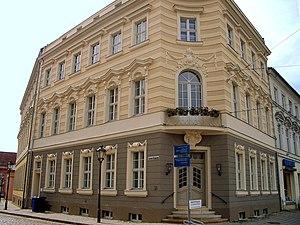
Huit Angles (Potsdam) désigne des maisons construites à Potsdam entre les années 1771 et 1773 avec des façades typiques de l'époque baroque. Situées à l'intersection des rues Schwertfeger-straße et Friedrich-Ebert-Straße, quatre maisons aux angles arrondis formaient un carrefour. Ce carrefour a été surnommé «huit Angles». Sur les quatre maisons, il n'en reste plus que deux. La première restauration de ces maisons s'est faite en 1956.